Sexual conflict

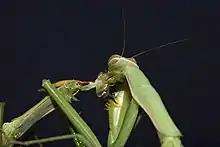
Sexual cannibalism in praying mantises: a female biting off the head of a male

Sexual cannibalism contradicts the traditional male-female relationship in terms of sexual conflict. Sexual cannibalism involves females slaying and consuming males during attempted courtship or copulation, as in the interaction between male and female funnel-web spider ("Hololena curta").